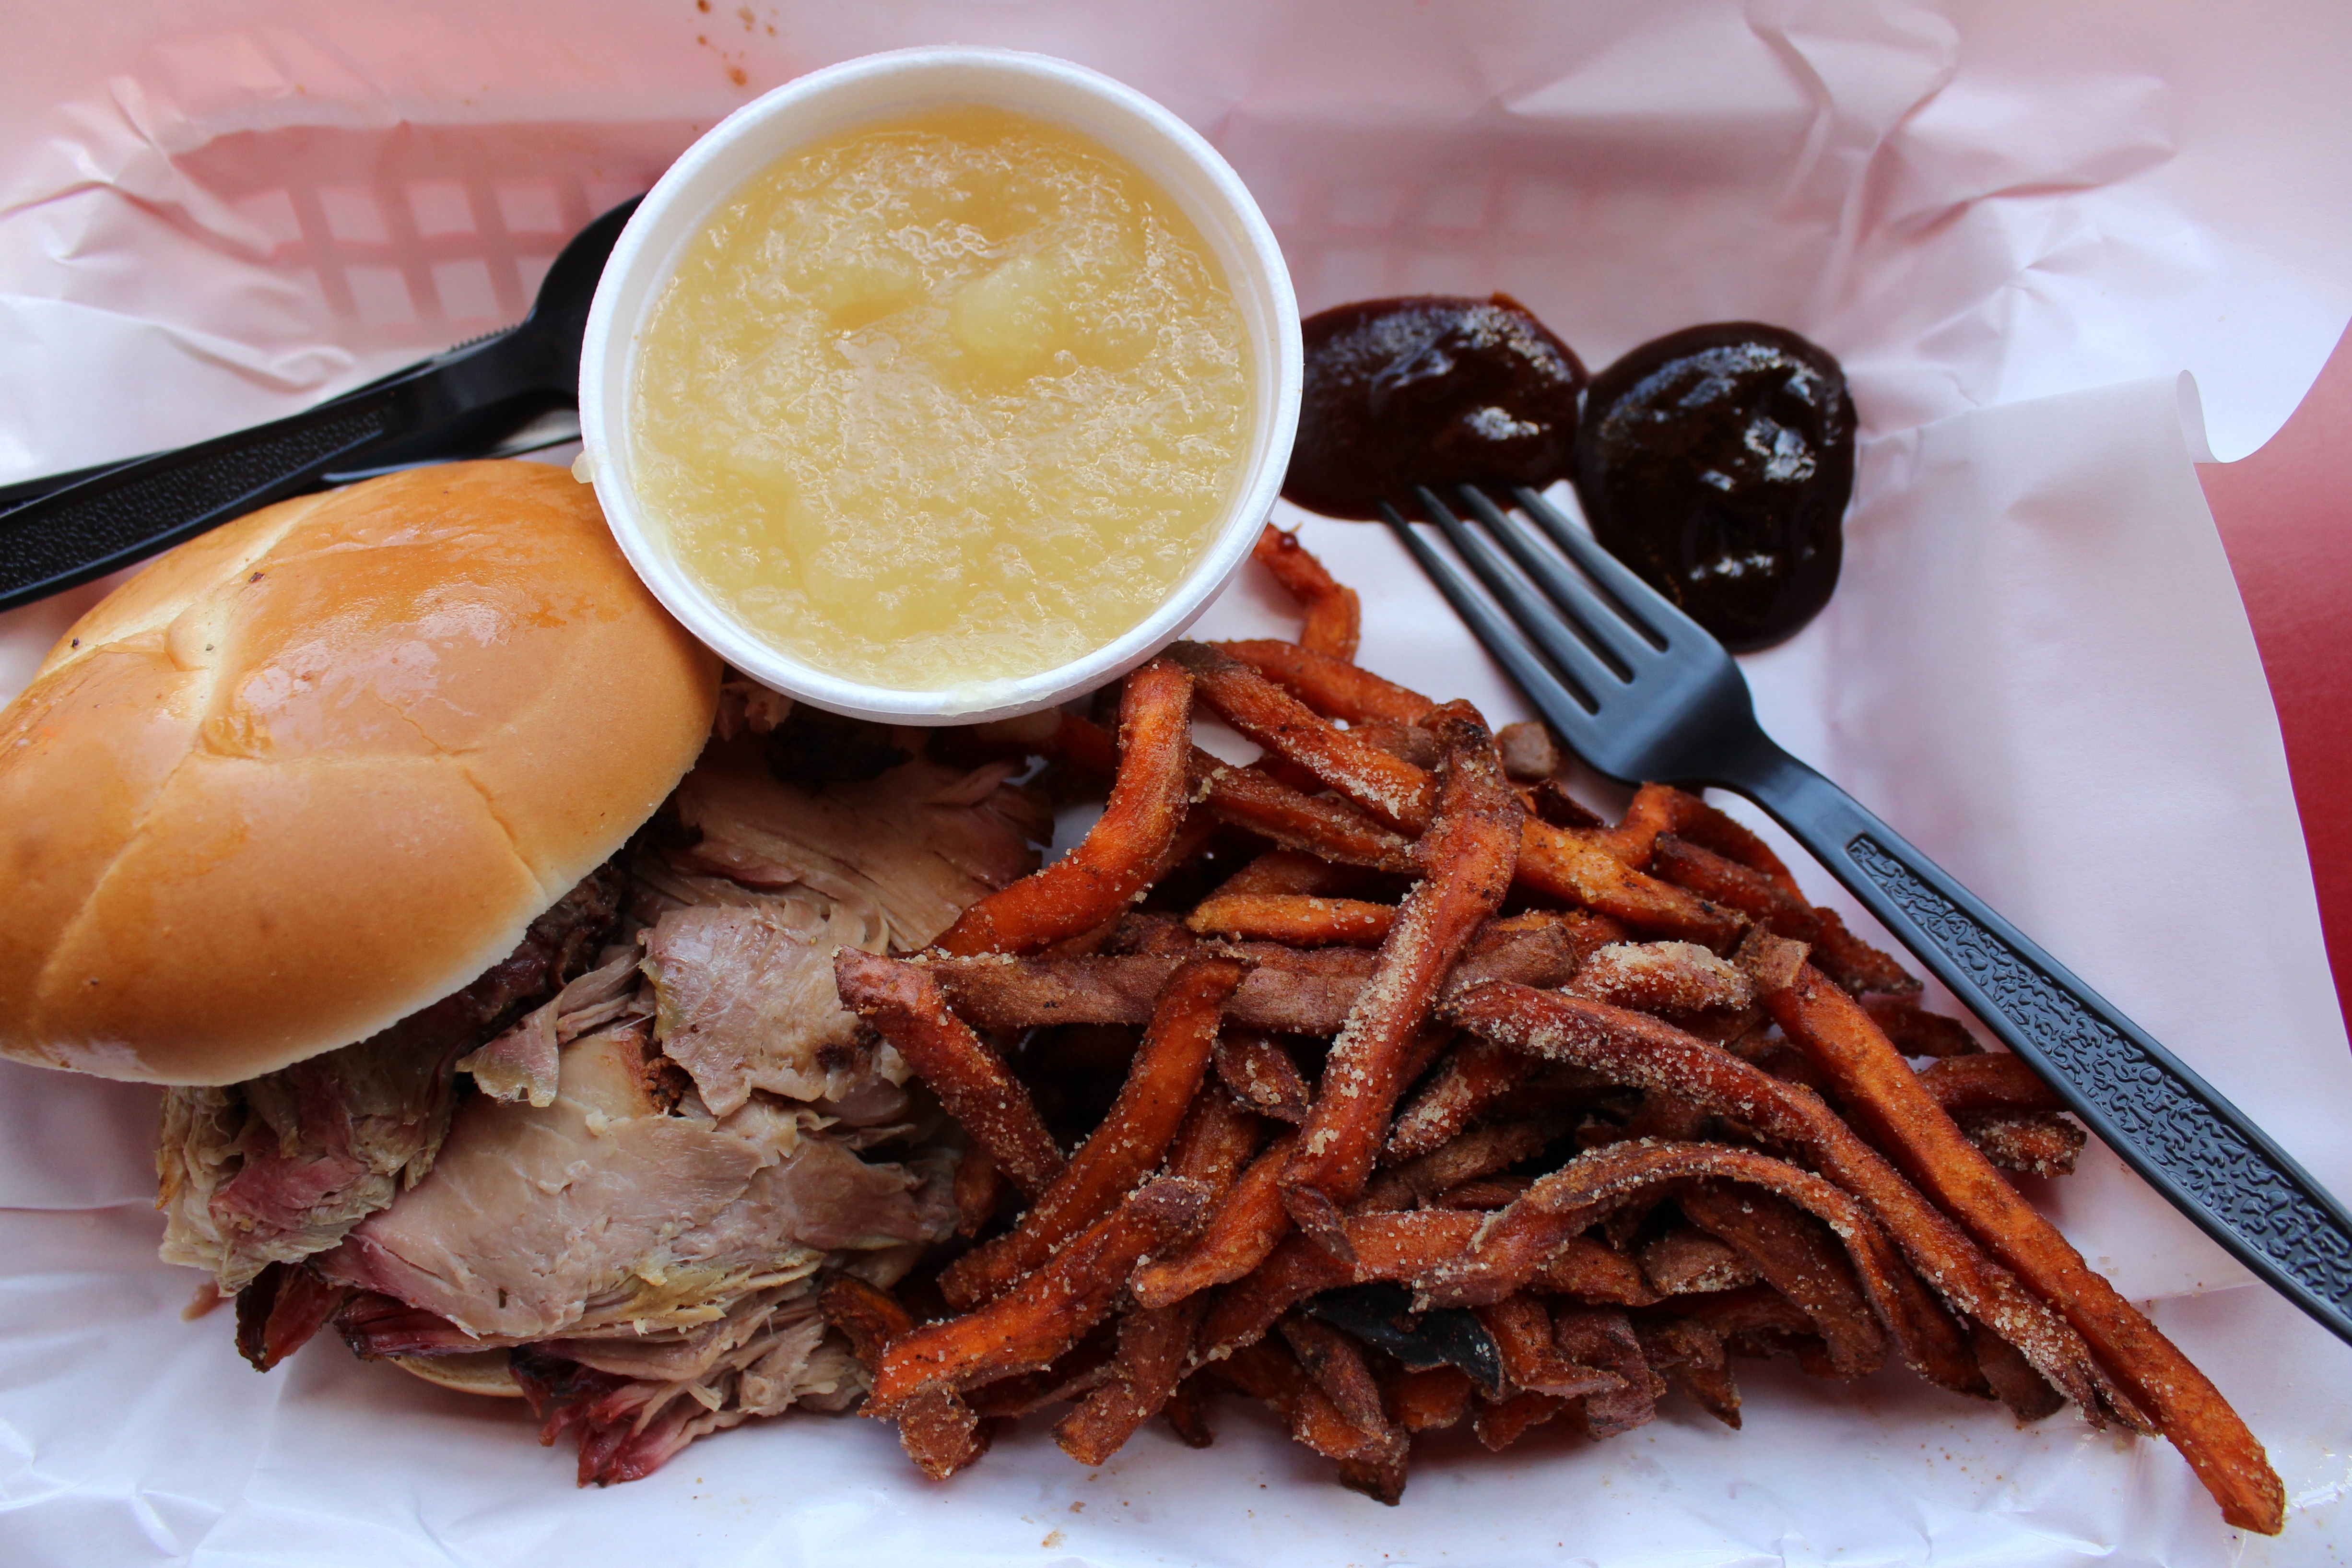
restaurant, dish, meal, food, produce, vegetable, seafood, fish, breakfast, meat, lunch, cuisine, sense